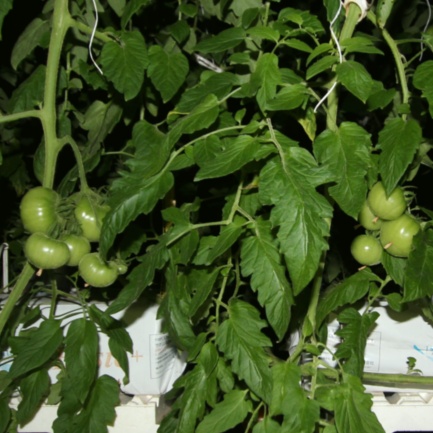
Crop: tomato